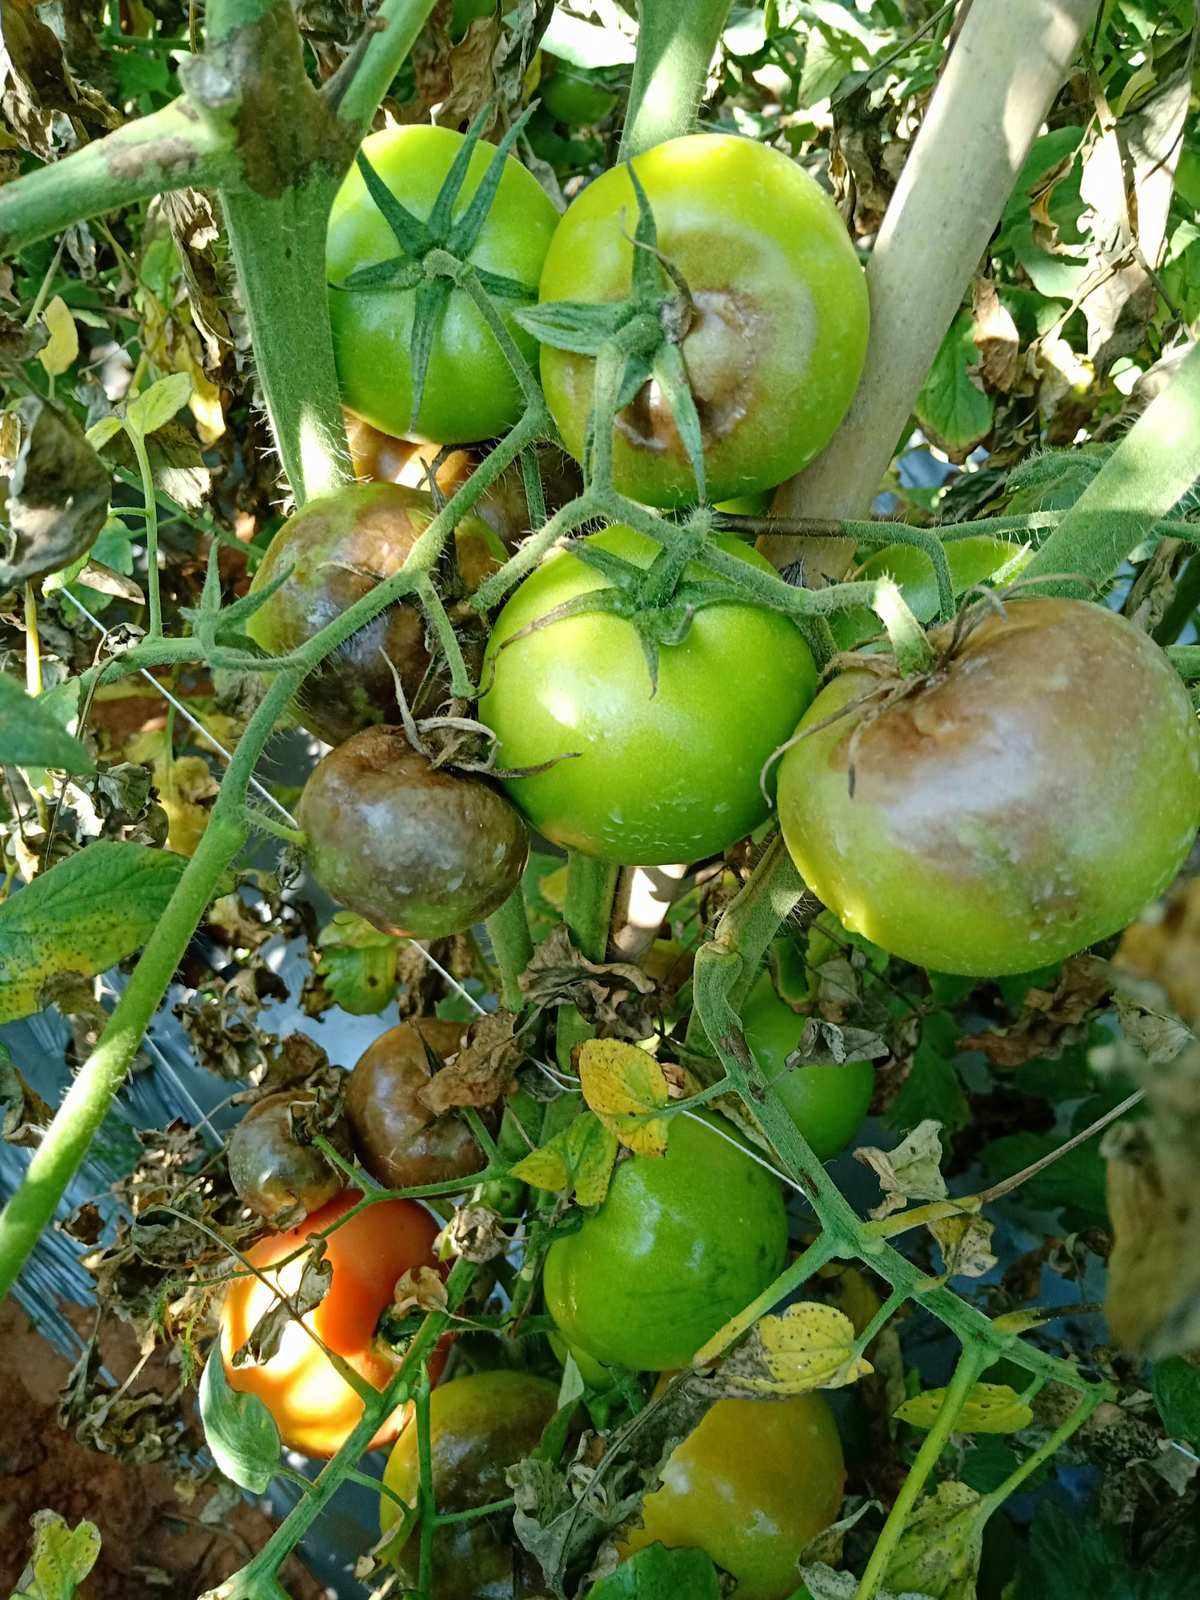
Plant: Tomato
Disease: tomato late blight